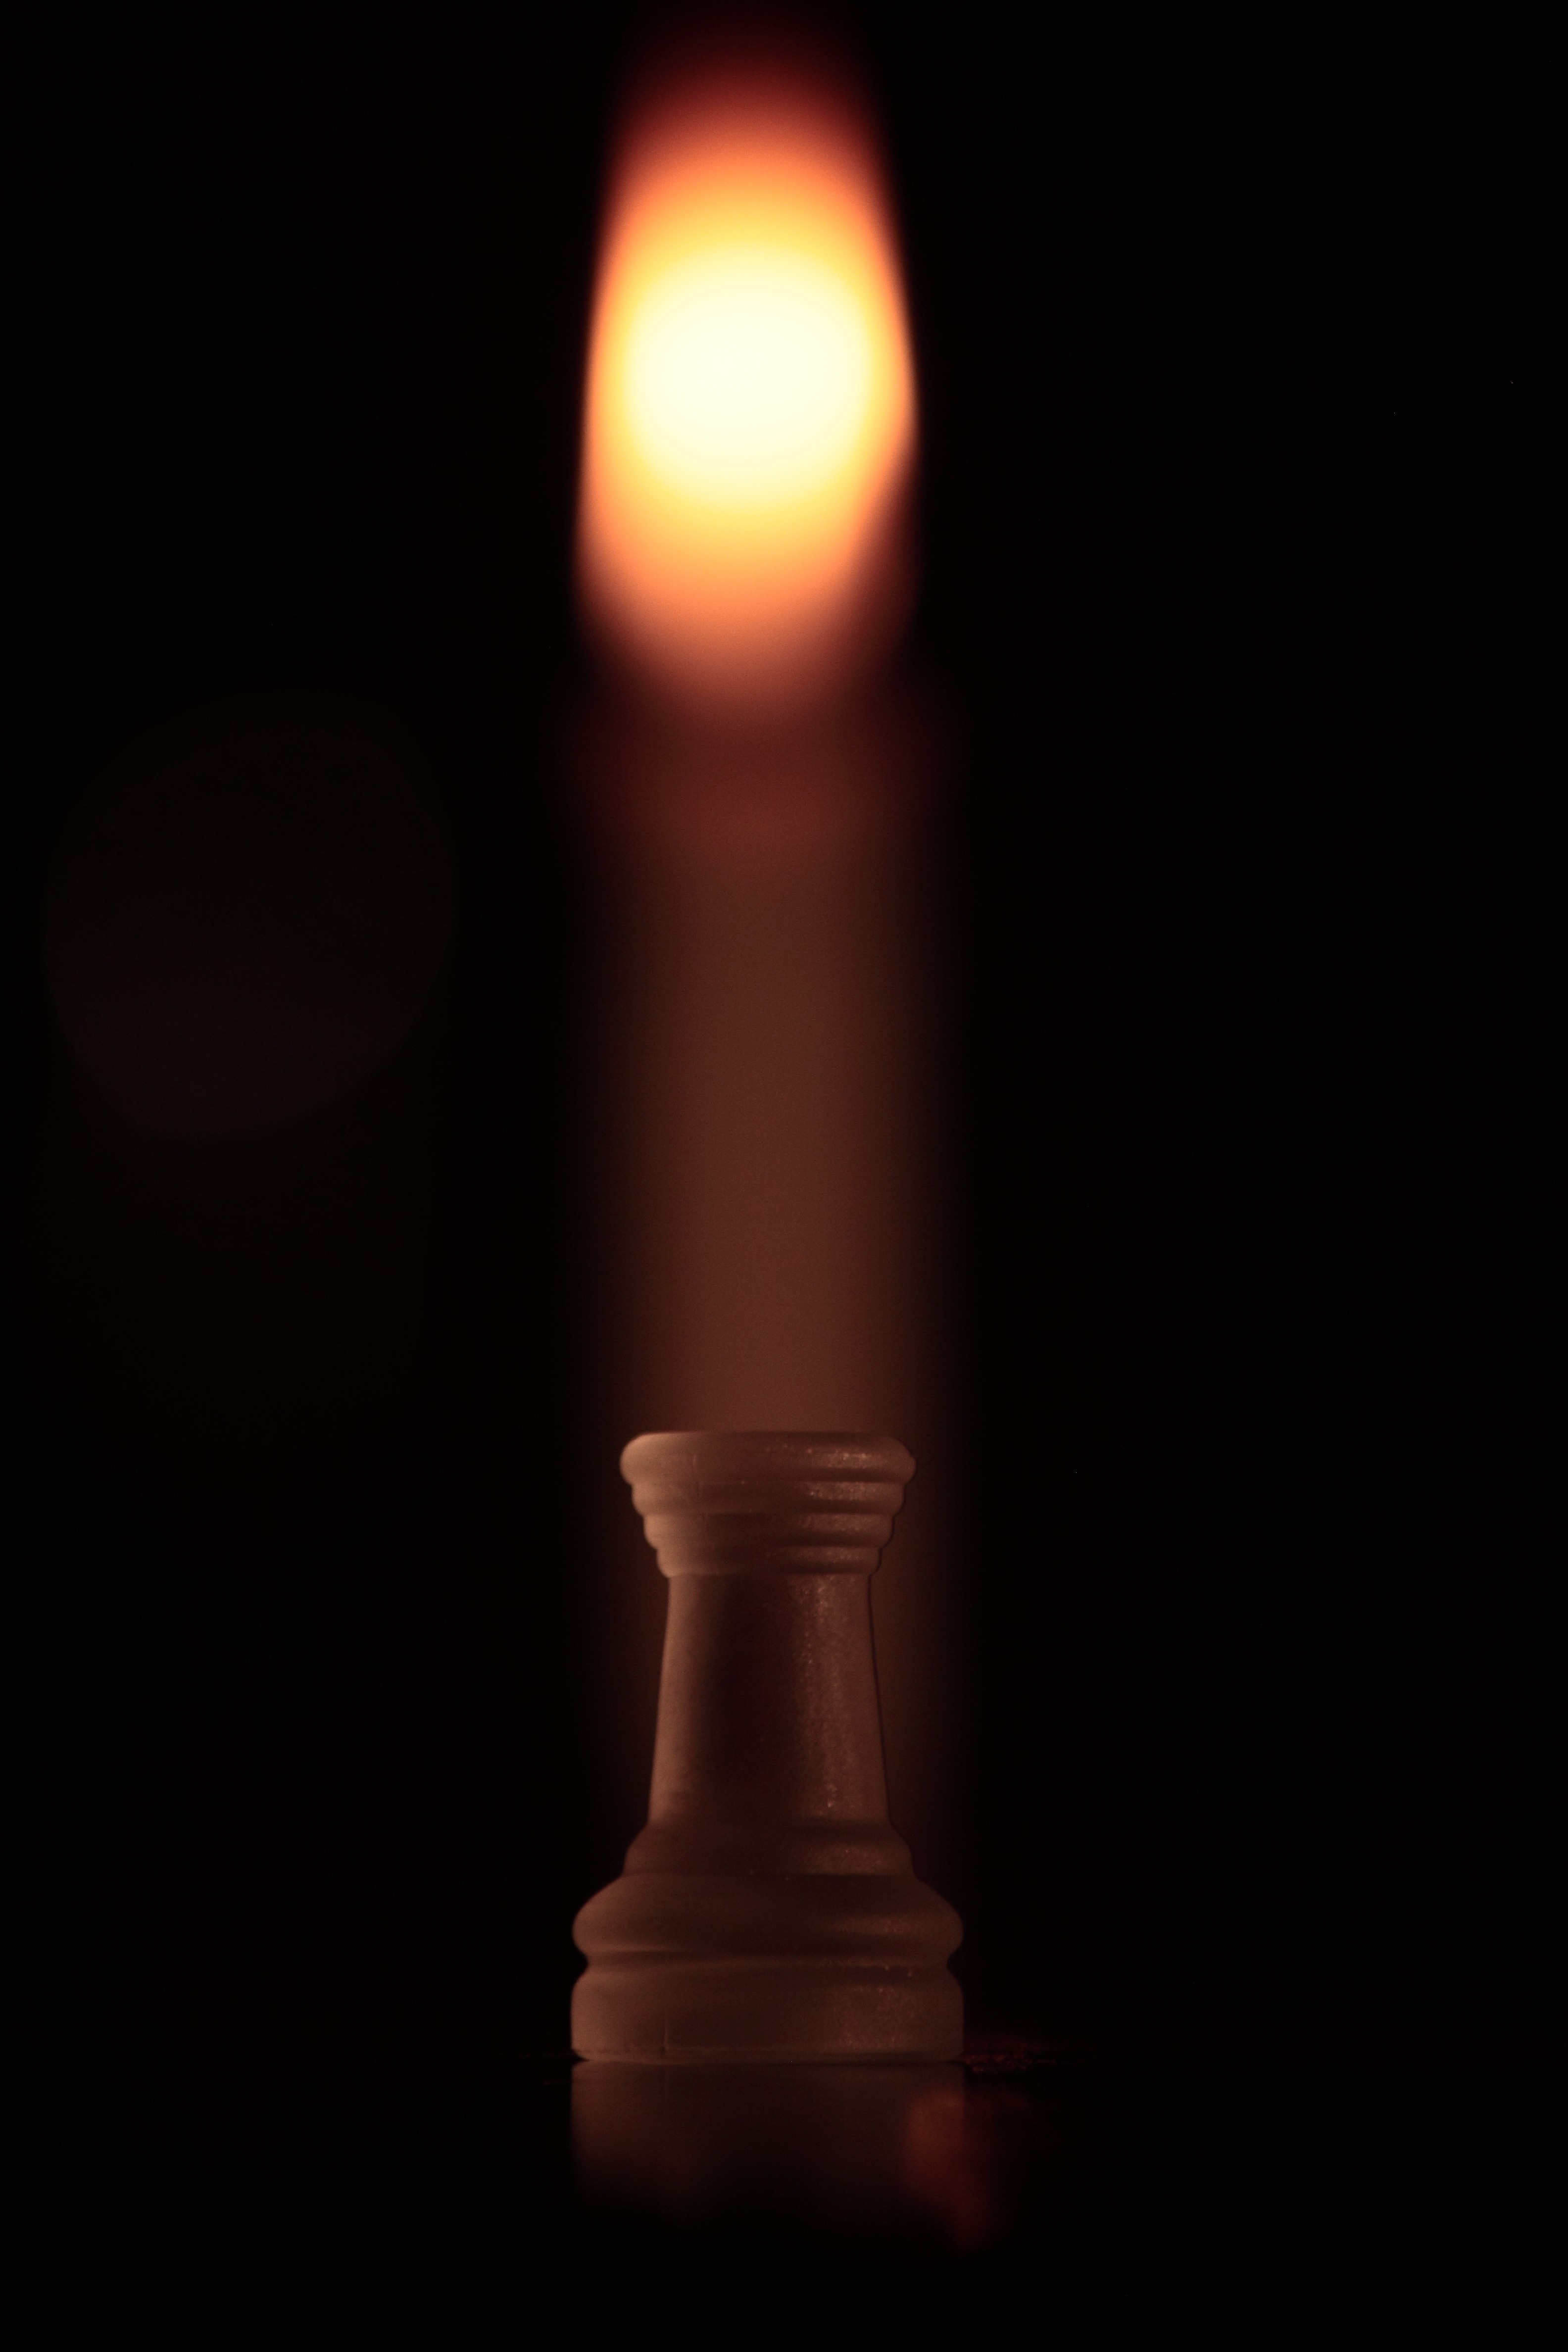
light, white, night, game, sailing, flame, fire, darkness, candle, lighting, chess, pawn, parts, chess board, pawns, incandescent light bulb